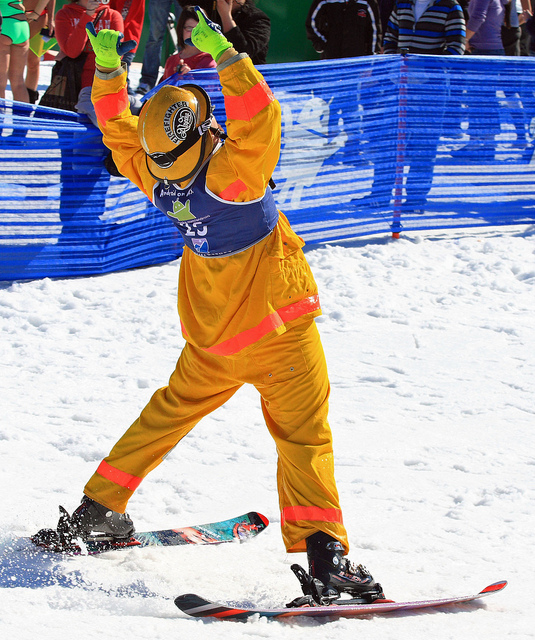
user: Given an image and a question. Answer the question in a short answer. Question: Why is this person happy? Short Answer:
assistant: win